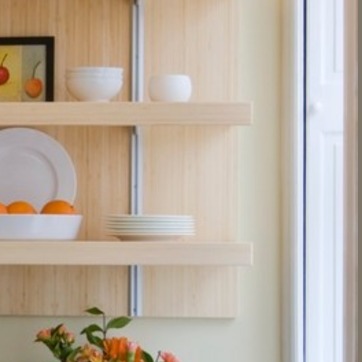
Material: wood